Henry Charles Otter

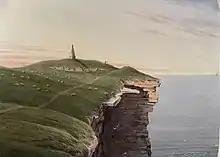
Otter's 1844 watercolour of the monument to Captain Slater

Henry Otter was born in Derbyshire in 1807. He joined the Royal Navy in January 1822, and passed his examination in 1828. In 1832, as lieutenant, he was appointed assistant to Lieutenant Michael Slater in surveying the north-east coast of England.